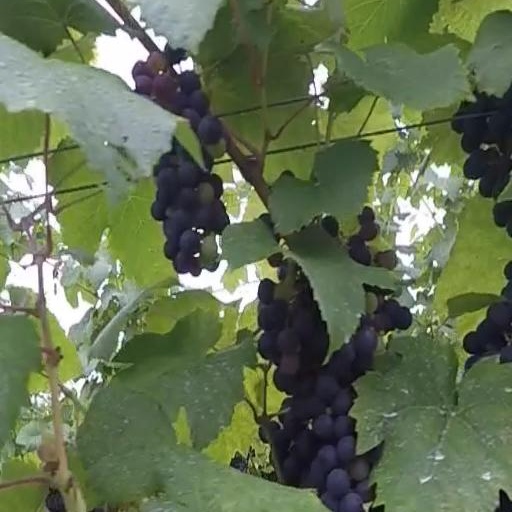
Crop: grape